Answer in natural language. How many Windows are visible in the scene? Choose between the following options: 2, 4, 3, 0 or 1
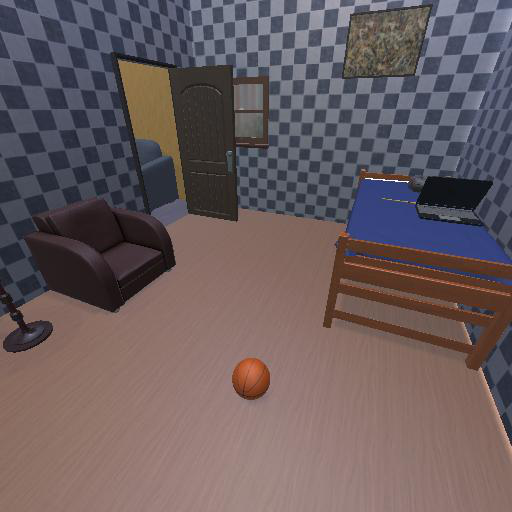
<answer>1</answer>